The One That Got Away (Katy Perry song)

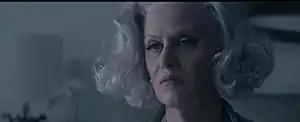
An aged Katy Perry in the music video for "The One That Got Away"

Perry started filming for the video on September 30, 2011. Filming ended on October 2, 2011. The video was shot at the Lima Residence, a contemporary home located in Calabasas, an affluent city in Los Angeles County, California. Mexican actor Diego Luna plays Perry's boyfriend in the video. Photos from the set surfaced online, showing Perry wearing a conservative long-sleeved dress as well as sporting gray hair and prosthetic face wrinkles. The video was directed by Floria Sigismondi, who previously directed the video for "E.T." The music video premiered on November 11, 2011.